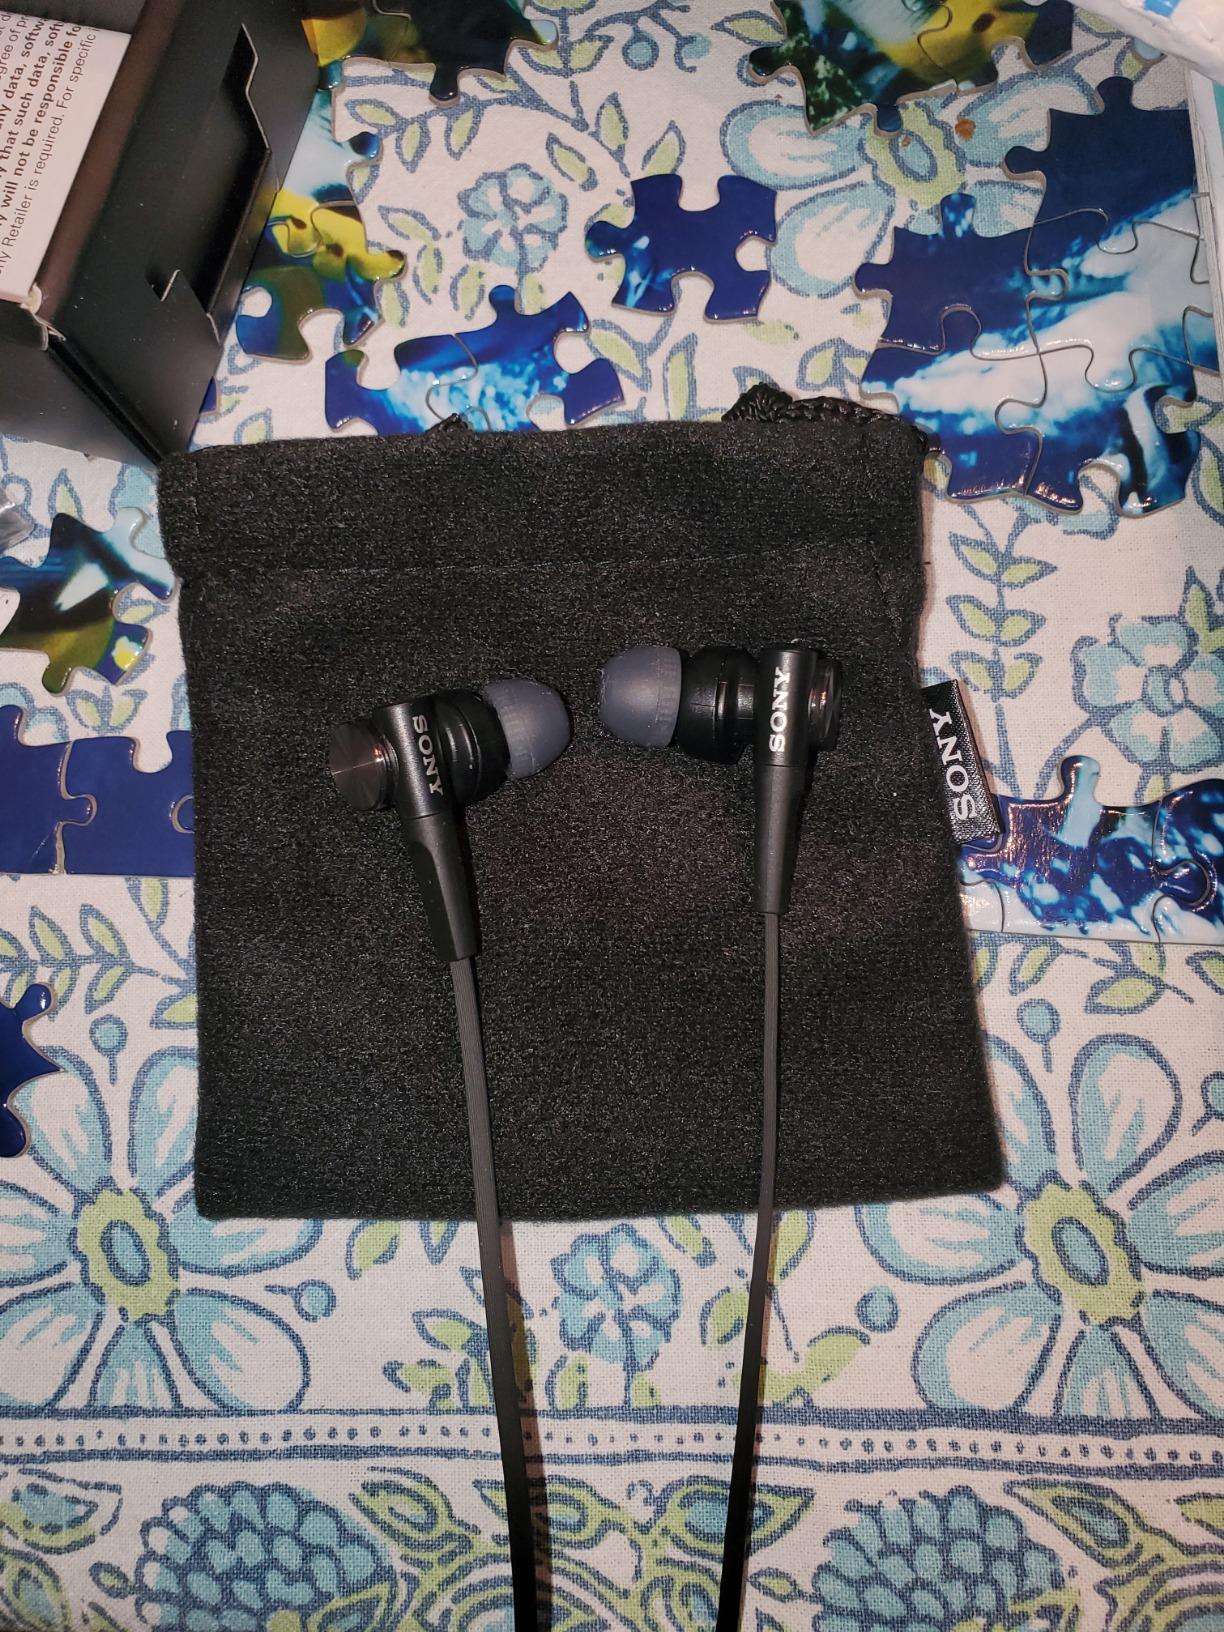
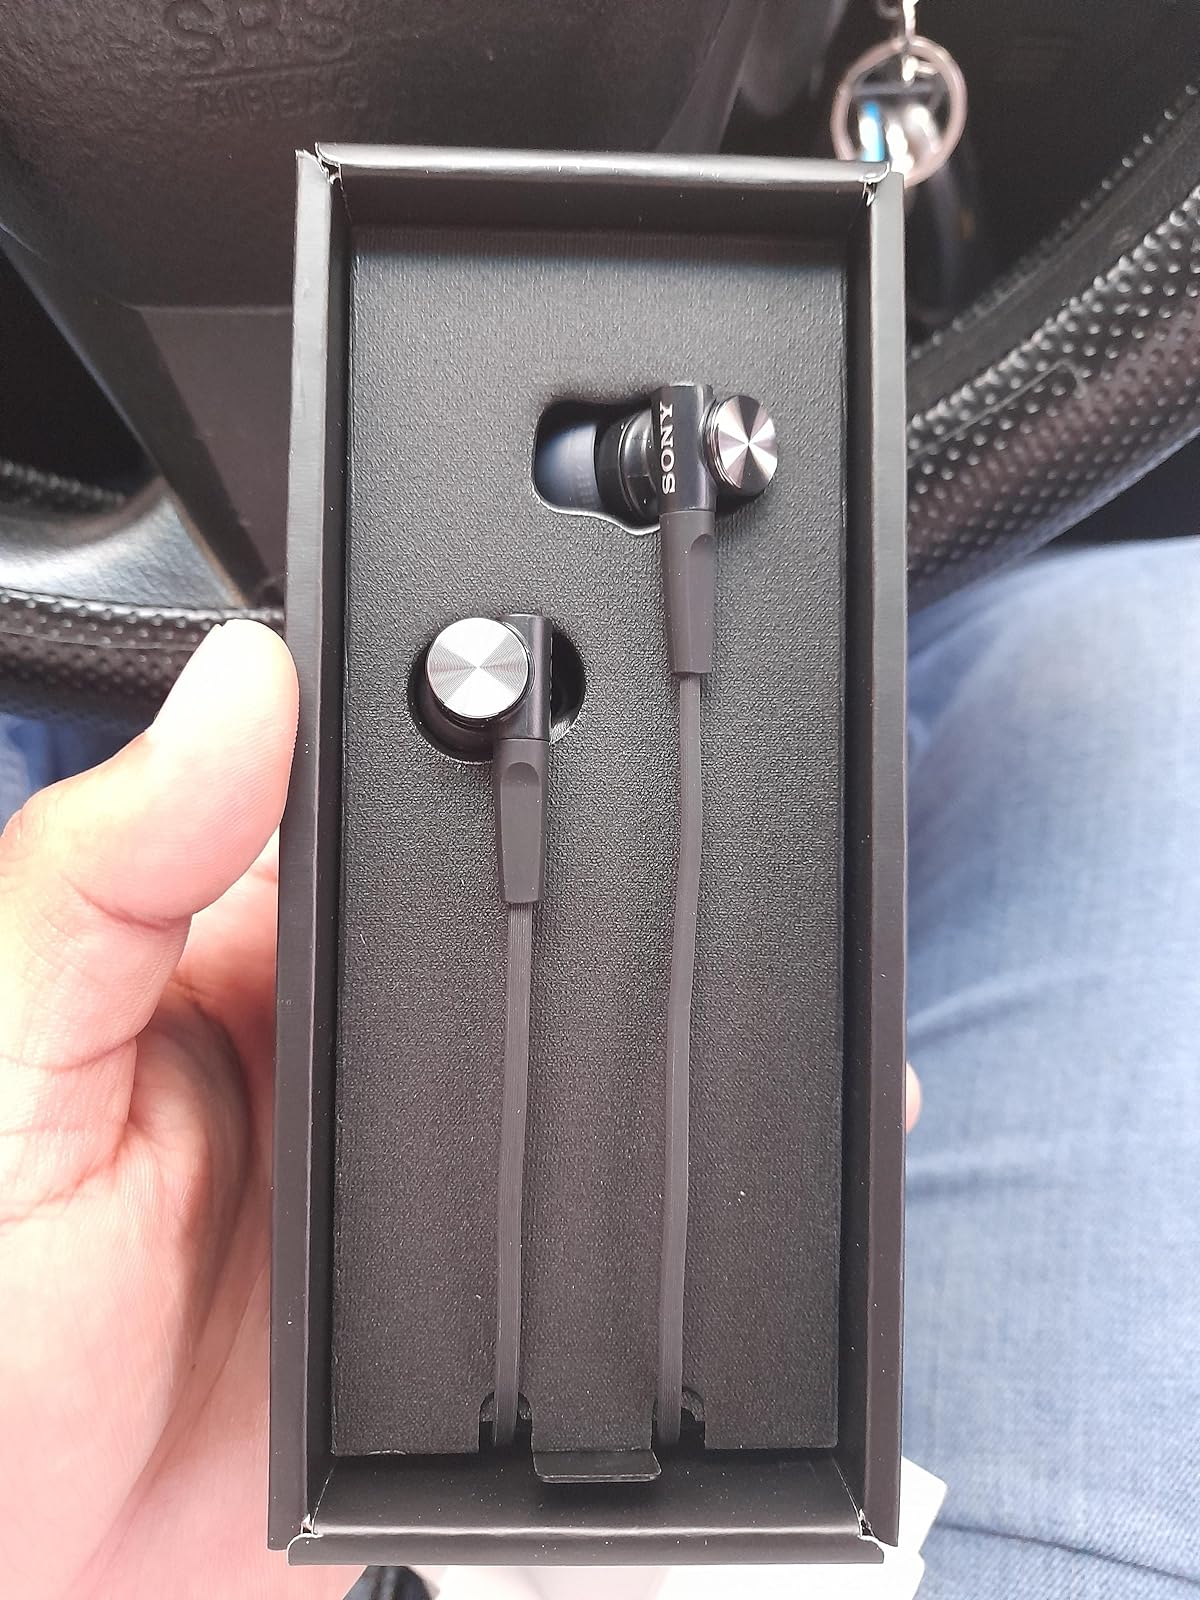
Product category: headphones
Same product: yes